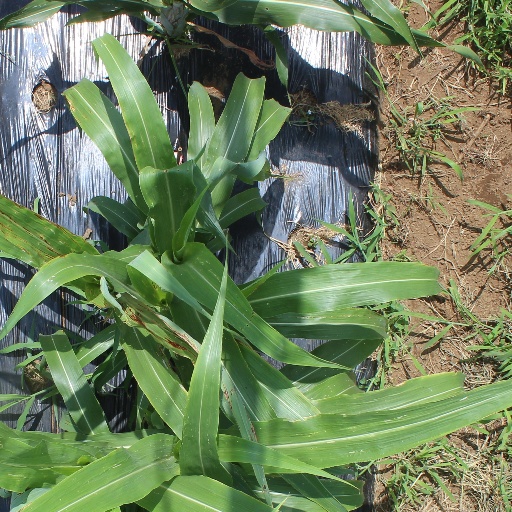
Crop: sorghum